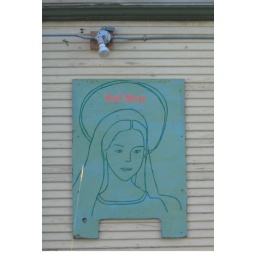
This is the shop sign of a local artist-her shop is near my house and I love peeking in the windows!